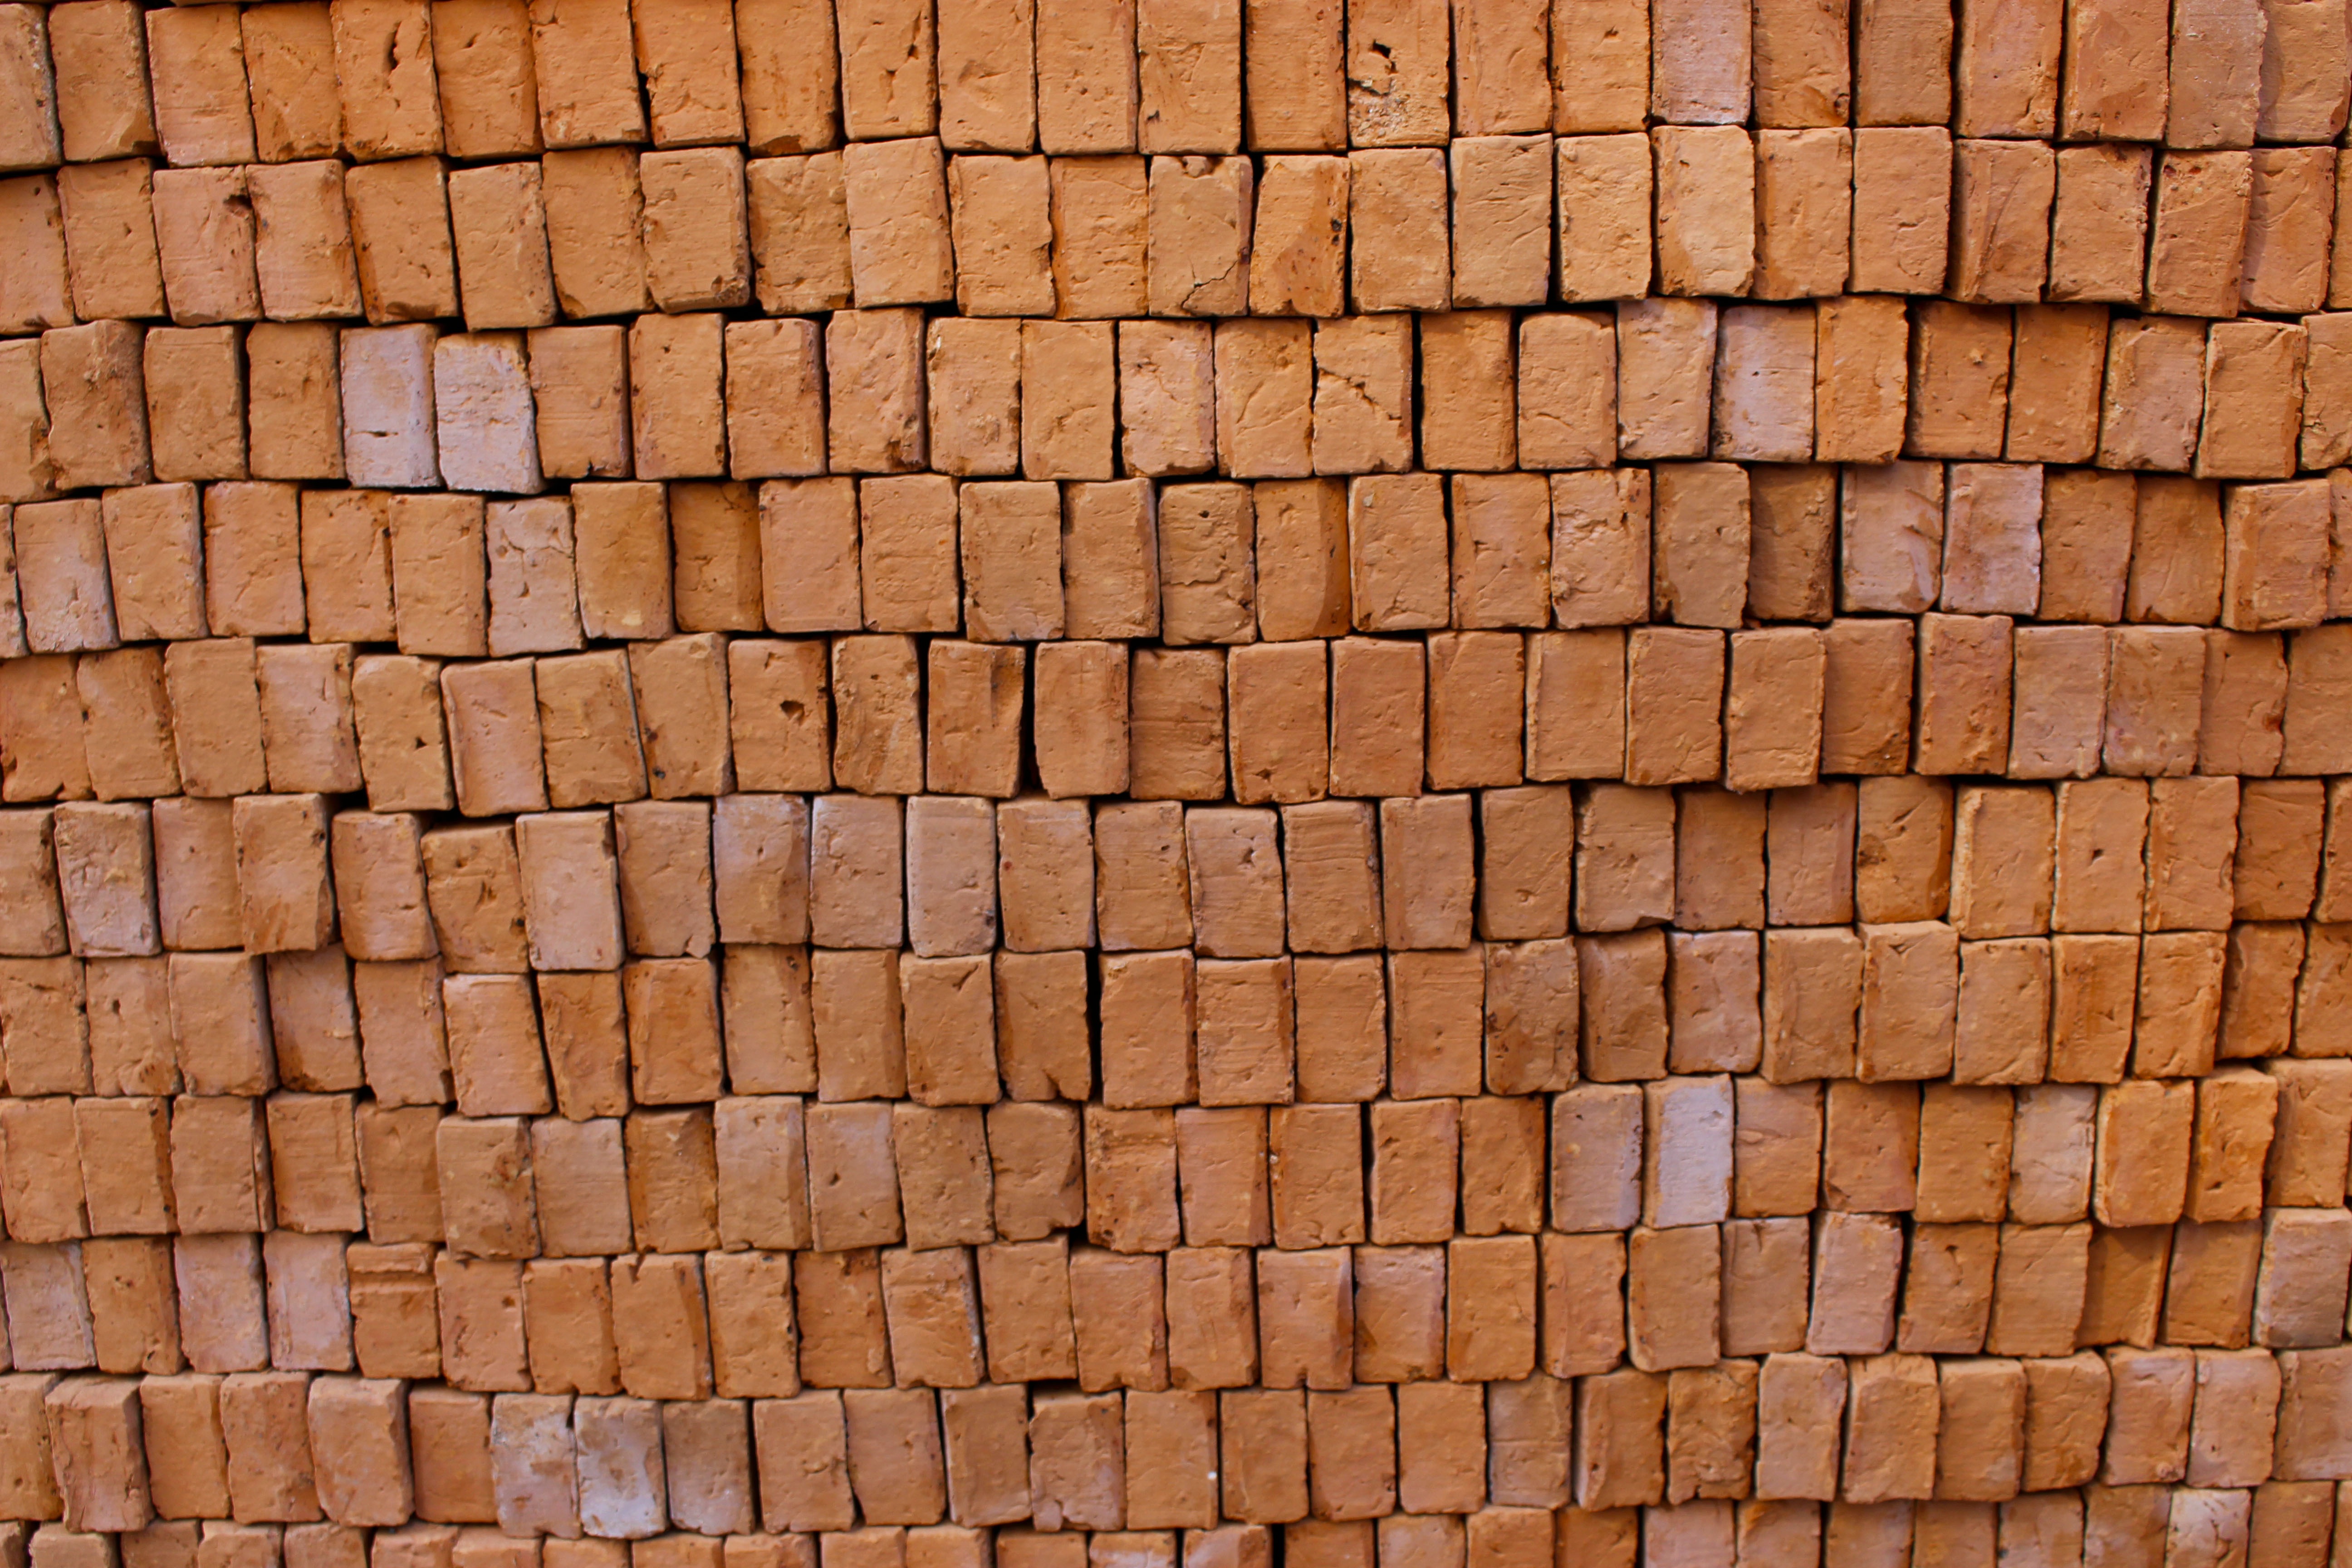
architecture, structure, wood, texture, floor, building, wall, orange, construction, pile, pattern, red, natural, brown, soil, industrial, rough, stone wall, stack, brick, material, surface, background, design, hardwood, stacked, bricks, site, brickwork, backdrop, many, solid, flooring, background design